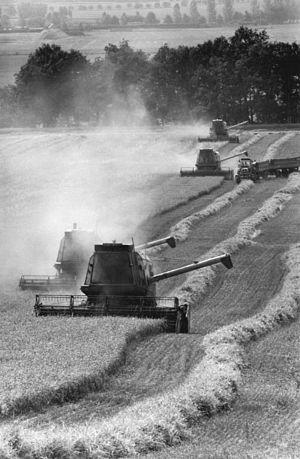
Une Landwirtschaftliche Produktionsgenossenschaft est une exploitation agricole de type collectif dans la République démocratique allemande. Ces types d'exploitations ont démarré dans les années 1950, avant d'atteindre une taille industrielle dans les années 1960. Après la chute de la RDA, elles sont soit démantelées, soit transformées.